Answer in natural language. How many Desks are visible in the scene? Choose between the following options: 0, 3, 1, 2 or 4
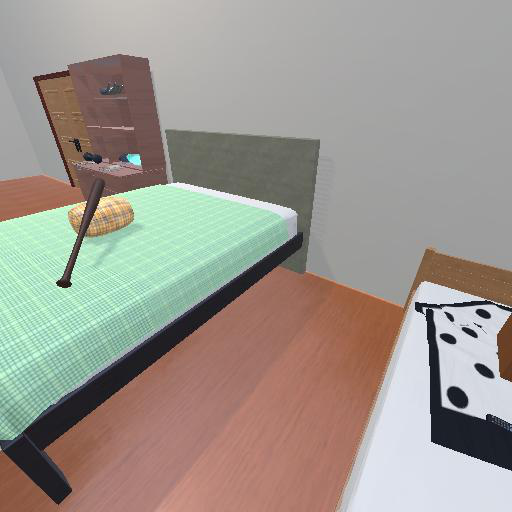
<answer>1</answer>